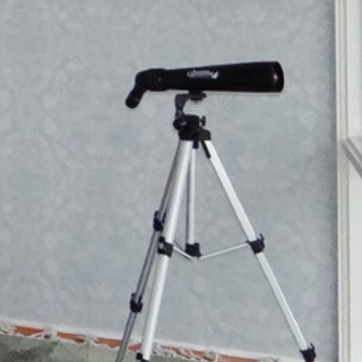
Material: metal